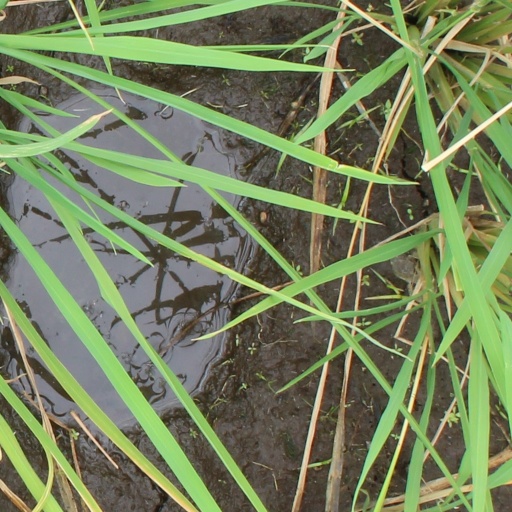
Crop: rice